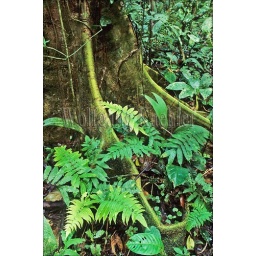
Ecuador, amazon basin, near coca, rain forest floor with ferns growing around tree trunk